WRHI

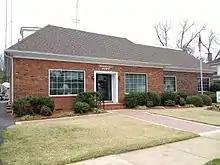
WRHI broadcast house in Rock Hill

WRHI is a news/talk radio station in Rock Hill, South Carolina. It broadcasts on AM frequency 1340 kHz with a simulcast on 100.1 FM (via translator W261CY) and is under ownership of OTS Media Group. Its studios and transmitter are both located separately in Rock Hill. In addition to WRHI, OTS Media owns WRHM-FM 107.1, WVSZ-FM 107.3, FM 94.3, FM 104.1, and CN2 & CN2Xtra Television (seen on Comporium Cable Channels 102 and 103)